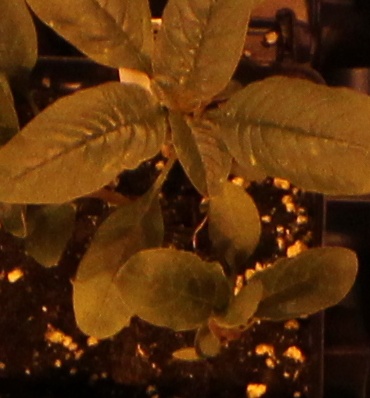
Label: Waterhemp